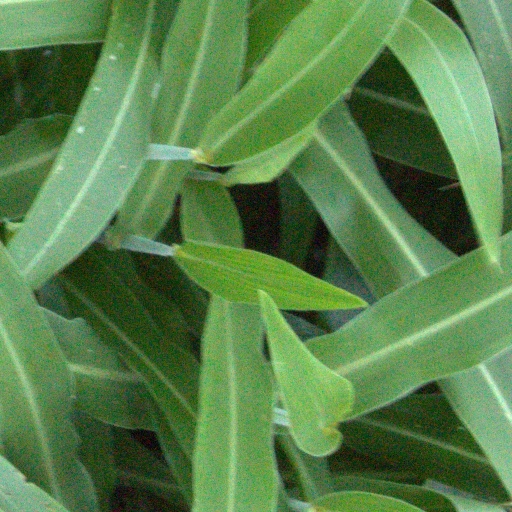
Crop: sorghum